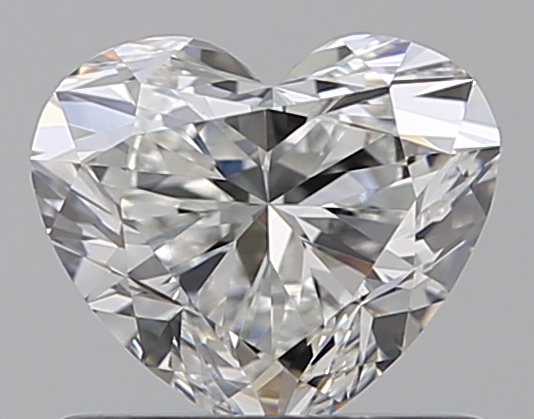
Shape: heart
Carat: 0.75
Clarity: IF
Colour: G
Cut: EX
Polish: EX
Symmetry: VG
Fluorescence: N
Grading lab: GIA
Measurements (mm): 5.36 x 6.22 x 3.64